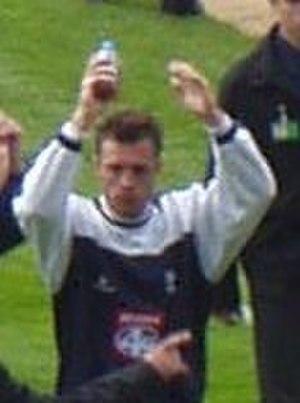
Geoffrey Malcolm « Geoff » Horsfield est un footballeur et entraîneur anglais né le 1ᵉʳ novembre 1973 à Barnsley. Il évolue au poste d'attaquant et a joué plus de 300 matchs de Football League. En 2011, il est entraîneur adjoint de Jim Gannon à Port Vale.